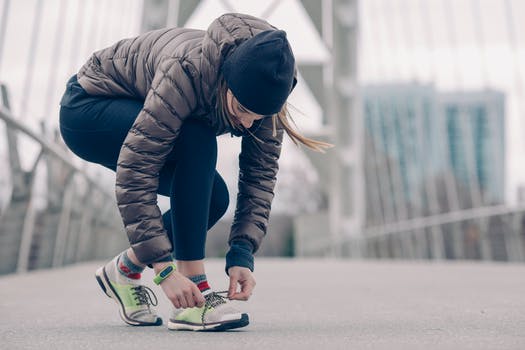
Label: No Watermark